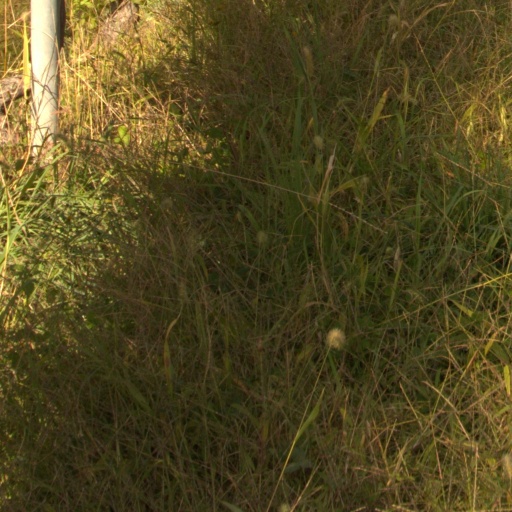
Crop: grape